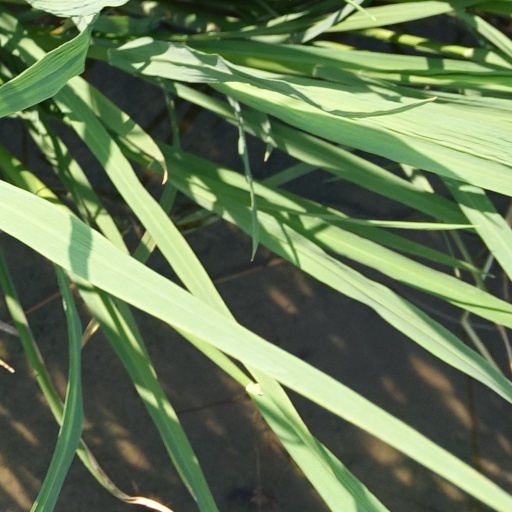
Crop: rice